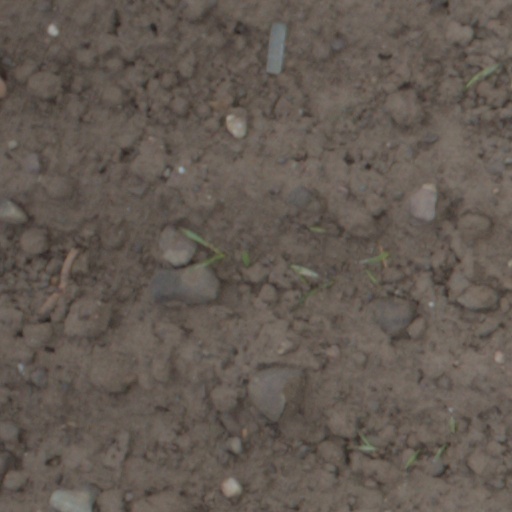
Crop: wheat